Heilig-Kreuz-Kapelle (Blieskastel)

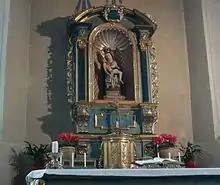
Votive Madonna Image: "Our Lady with the Arrows"

The first restoration of the chapel was carried out in 1958, which led to the discovery of a ribbed vault that was fully uncovered and painted in its original colors from 1965–66. The chapel roof was restored in 2008–09, however, further building work was urgently required.